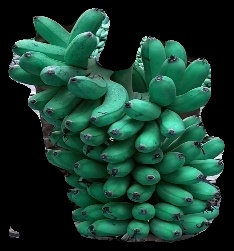
Variety: rasbale
Grade: grade1